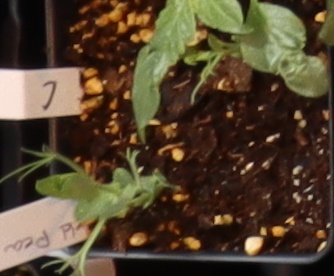
Label: Field Pea